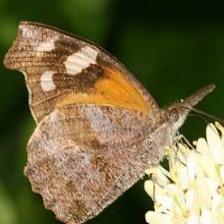
Species: AMERICAN SNOOT